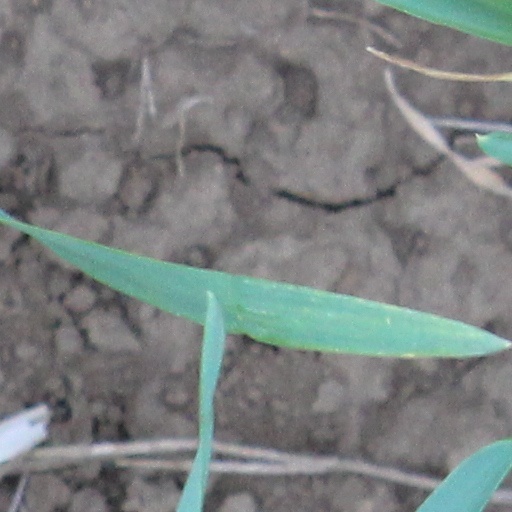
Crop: wheat